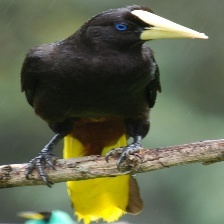
Species: CRESTED OROPENDOLA
Scientific name: PSAROCOLIUS DECUMANUS